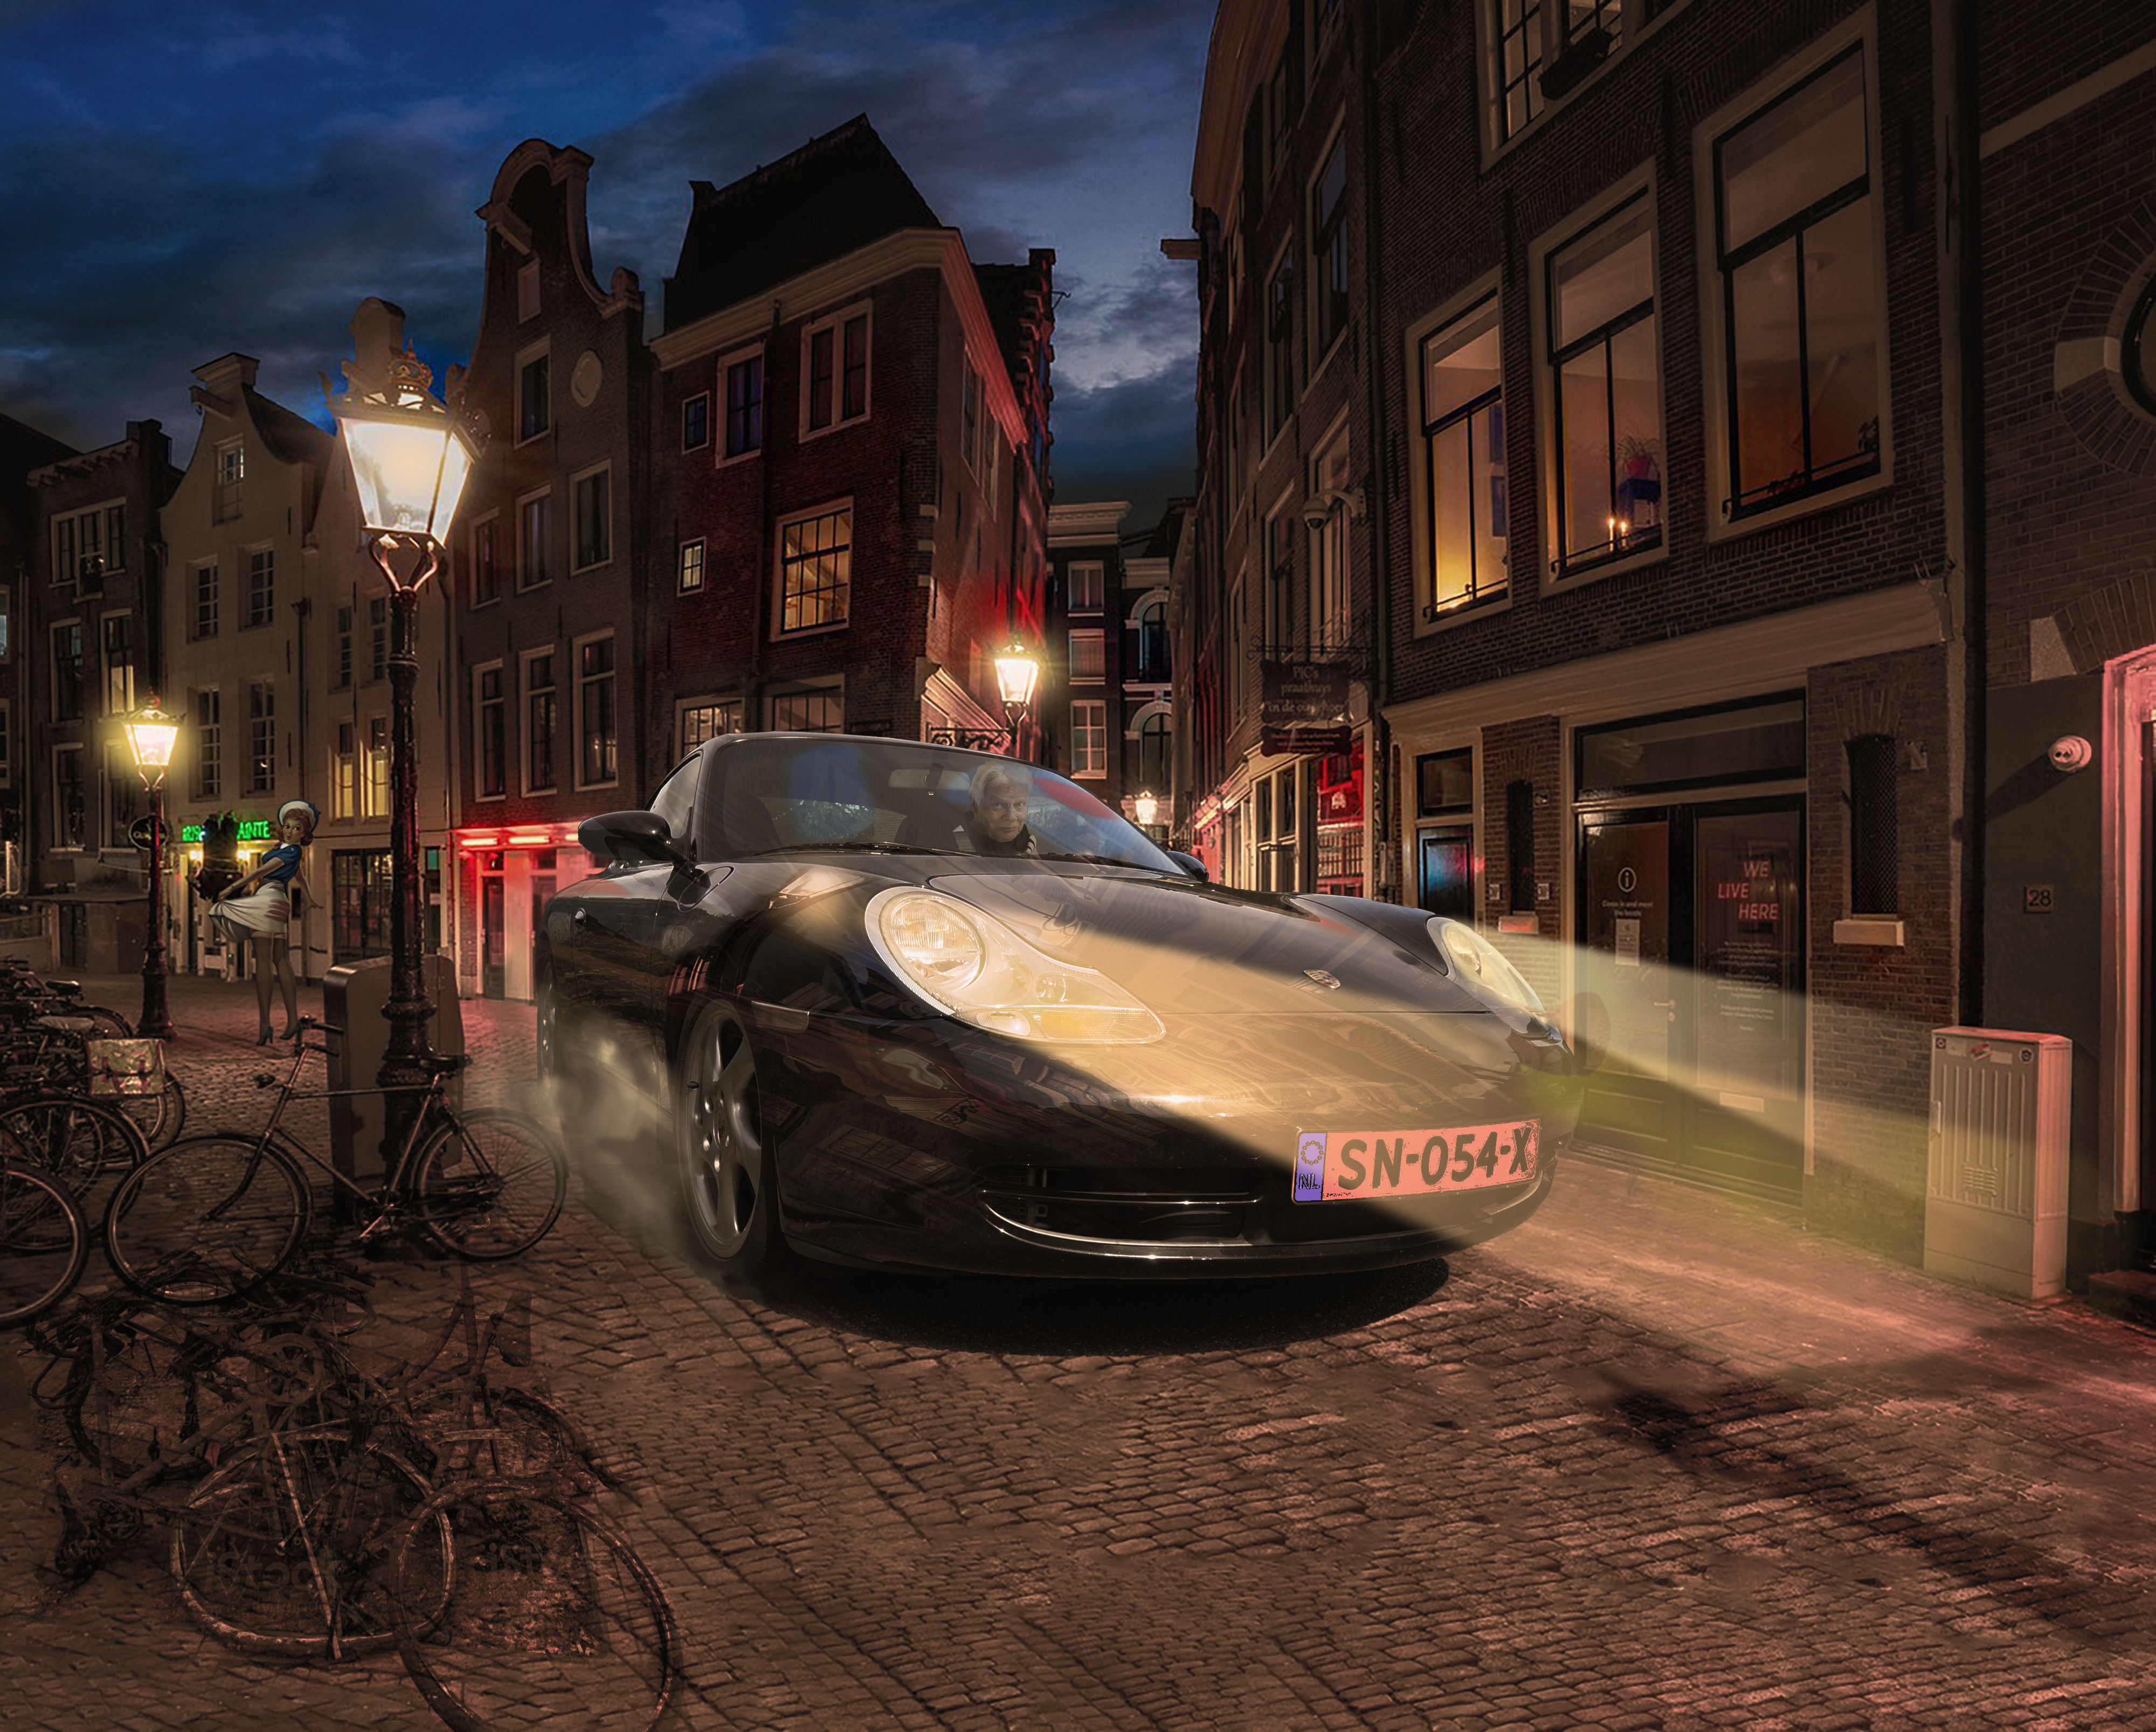
porsche, evening, amsterdam, lights, speed, land vehicle, car, tire, wheel, vehicle, building, window, automotive lighting, cloud, light, sky, vehicle registration plate, automotive design, hood, headlamp, bumper, road surface, automotive exterior, personal luxury car, rim, road, Tints and shades, city, asphalt, facade, sports car, race car, mid size car, automotive wheel system, performance car, darkness, family car, luxury vehicle, street, street light, midnight, house, hatchback, cobblestone, night, compact car, coupe, rolling, city car, supercar, pc game, landscape, mixed use, peugeot